Giulio Cantalamessa

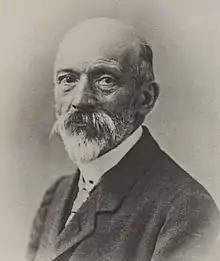
Giulio Cantalamessa

He was born in Ascoli Piceno. Against his parents wishes, he enrolled in the Academy of Fine Arts of Bologna under Antonio Puccinelli. He then worked under Antonio Ciseri in Florence for a year. In 1868 he paints "Plauto in atto di scrivere una scena faceta", which wins a first prize at the Fermo Exhibition of 1869. In 1871, he moved to Rome. In 1873, he painted "Francesco Stabili (Cecco d' Ascoli)" for the commune of Ascoli. He also painted a number of religious subjects for churches in the Marche, and portraits. In 1883, his health made him stop painting a large canvas depicting "Pope John X fatto strozzare da Marozia nelle prigioni". He went on to become active in inventorizing the galleries in Modena (1894 with help from Corrado Ricci and Adolfo Venturi), Venice, as well as the Galleria Borghese in Rome.